Ex parte Yerger

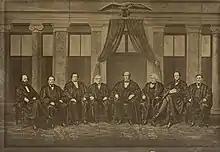
The Chase Court as of 1869.

Chief Justice Salmon P. Chase held that while the United States Congress had enacted legislation in 1868 eliminating one route to a habeas corpus hearing before the court (see "Ex parte McCardle, 74 U.S. 506 (1868)"), the Court could still hear cases of a similar nature in the first instance under the Judiciary Act of 1789. Chase concluded that the Court had jurisdiction to hear the case and the power to direct its writ at a military officer.